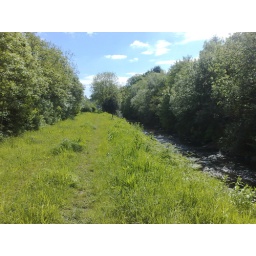
The lovely river which runs right in front of my house